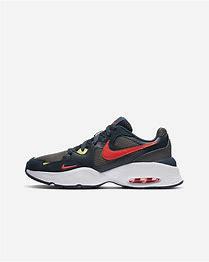
Brand: Nike
Model: Air Max Fusion